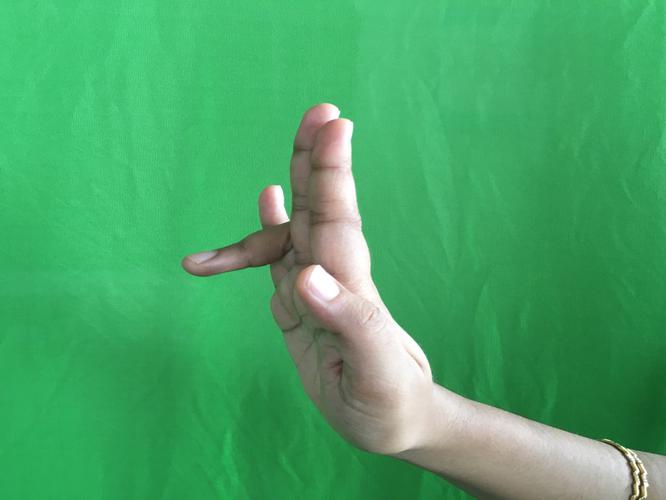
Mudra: Tripathaka
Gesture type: single_hand